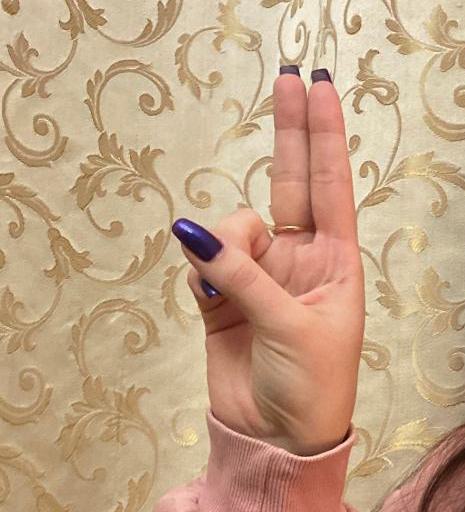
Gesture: two_up